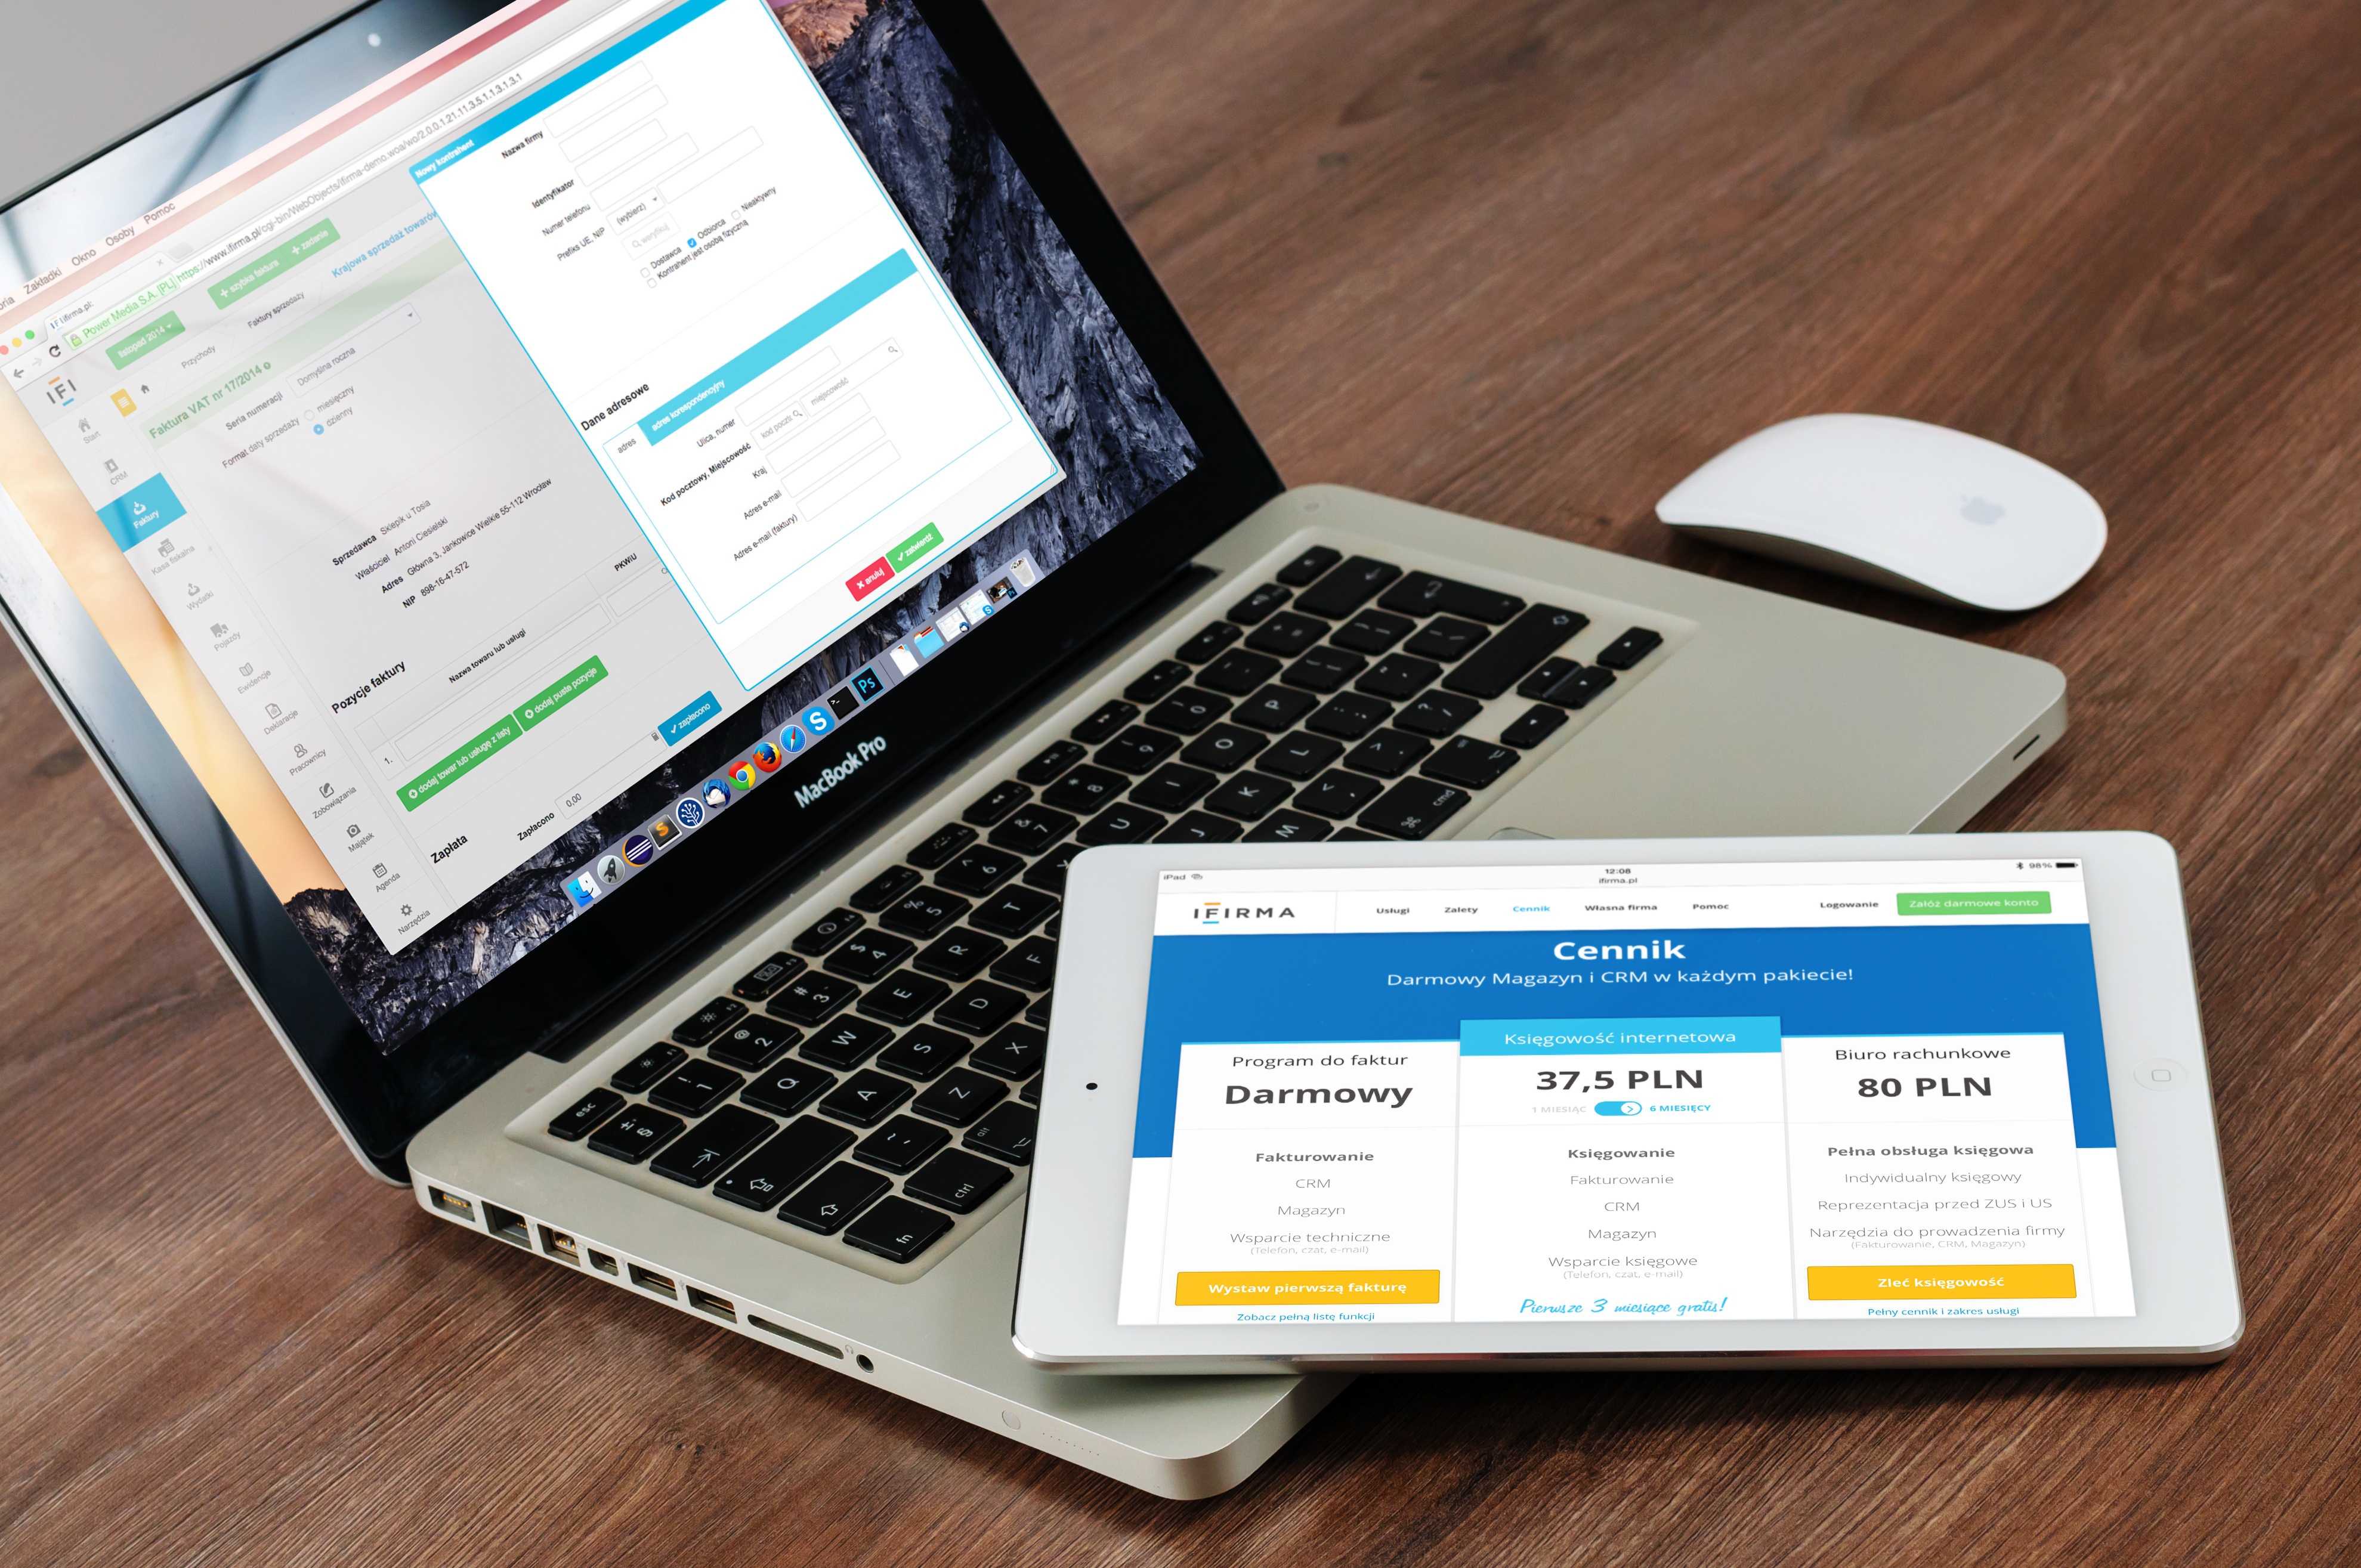
laptop, product, netbook, technology, electronic device, website, computer, font, brand, gadget, logo, multimedia